United Nations Security Council Resolution 332

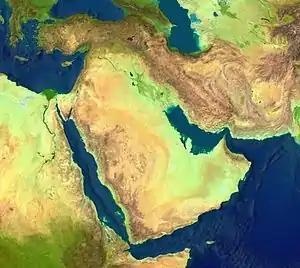

United Nations Security Council Resolution 332, adopted on April 21, 1973, after a complaint by the representative from Lebanon, the Council grieved for the tragic loss of civilian life incurred in 1973 Israeli raid on Lebanon in the context of Palestinian insurgency in South Lebanon. The Council condemned Israel for its continued violations of international law and called upon Israel to desist forthwith.